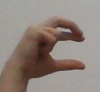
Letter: thal